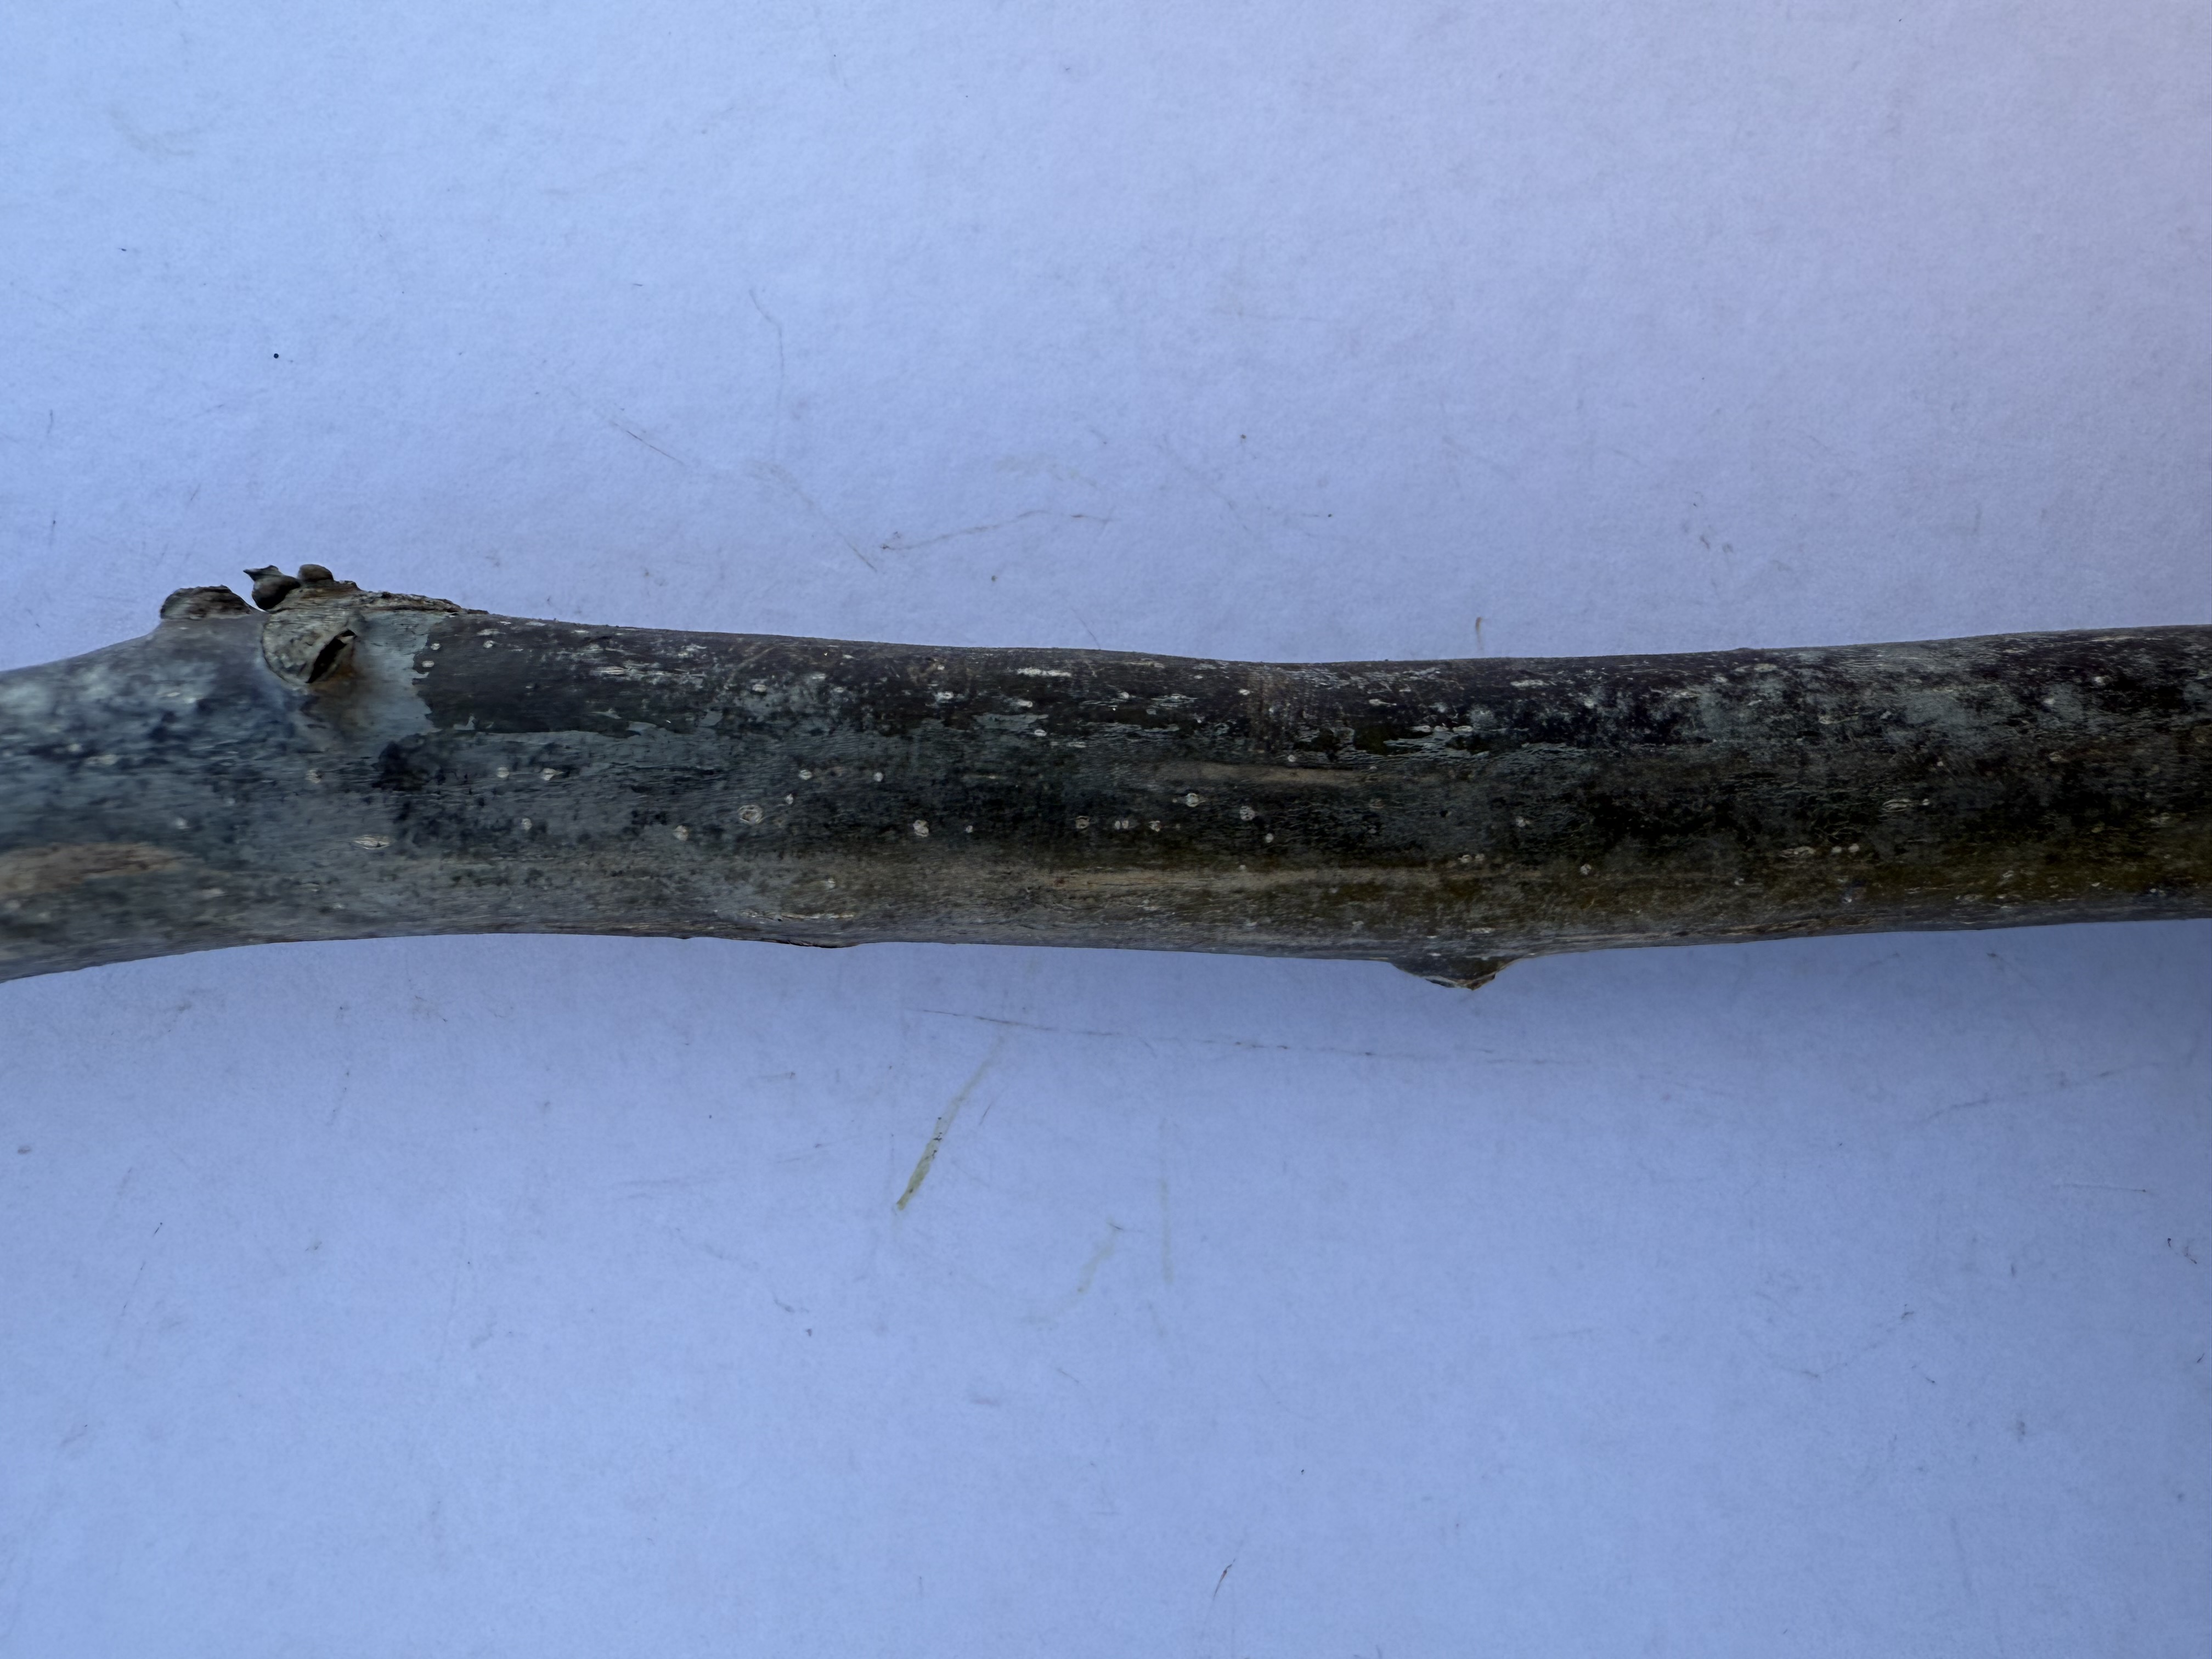
Variety: Sebin Walnut